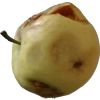
Label: Apple hit 1